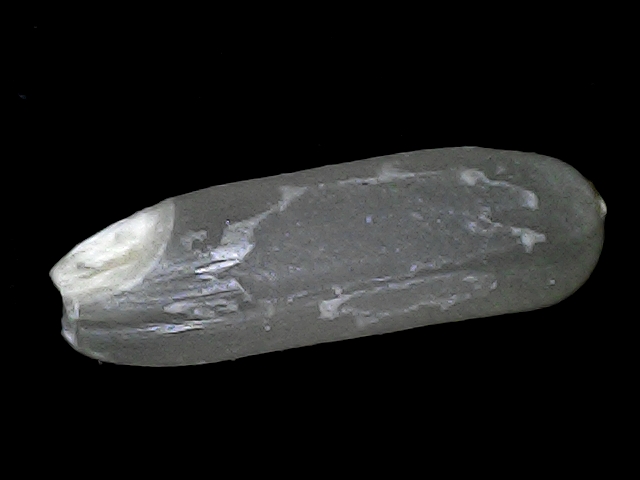
Rice variety: BD75